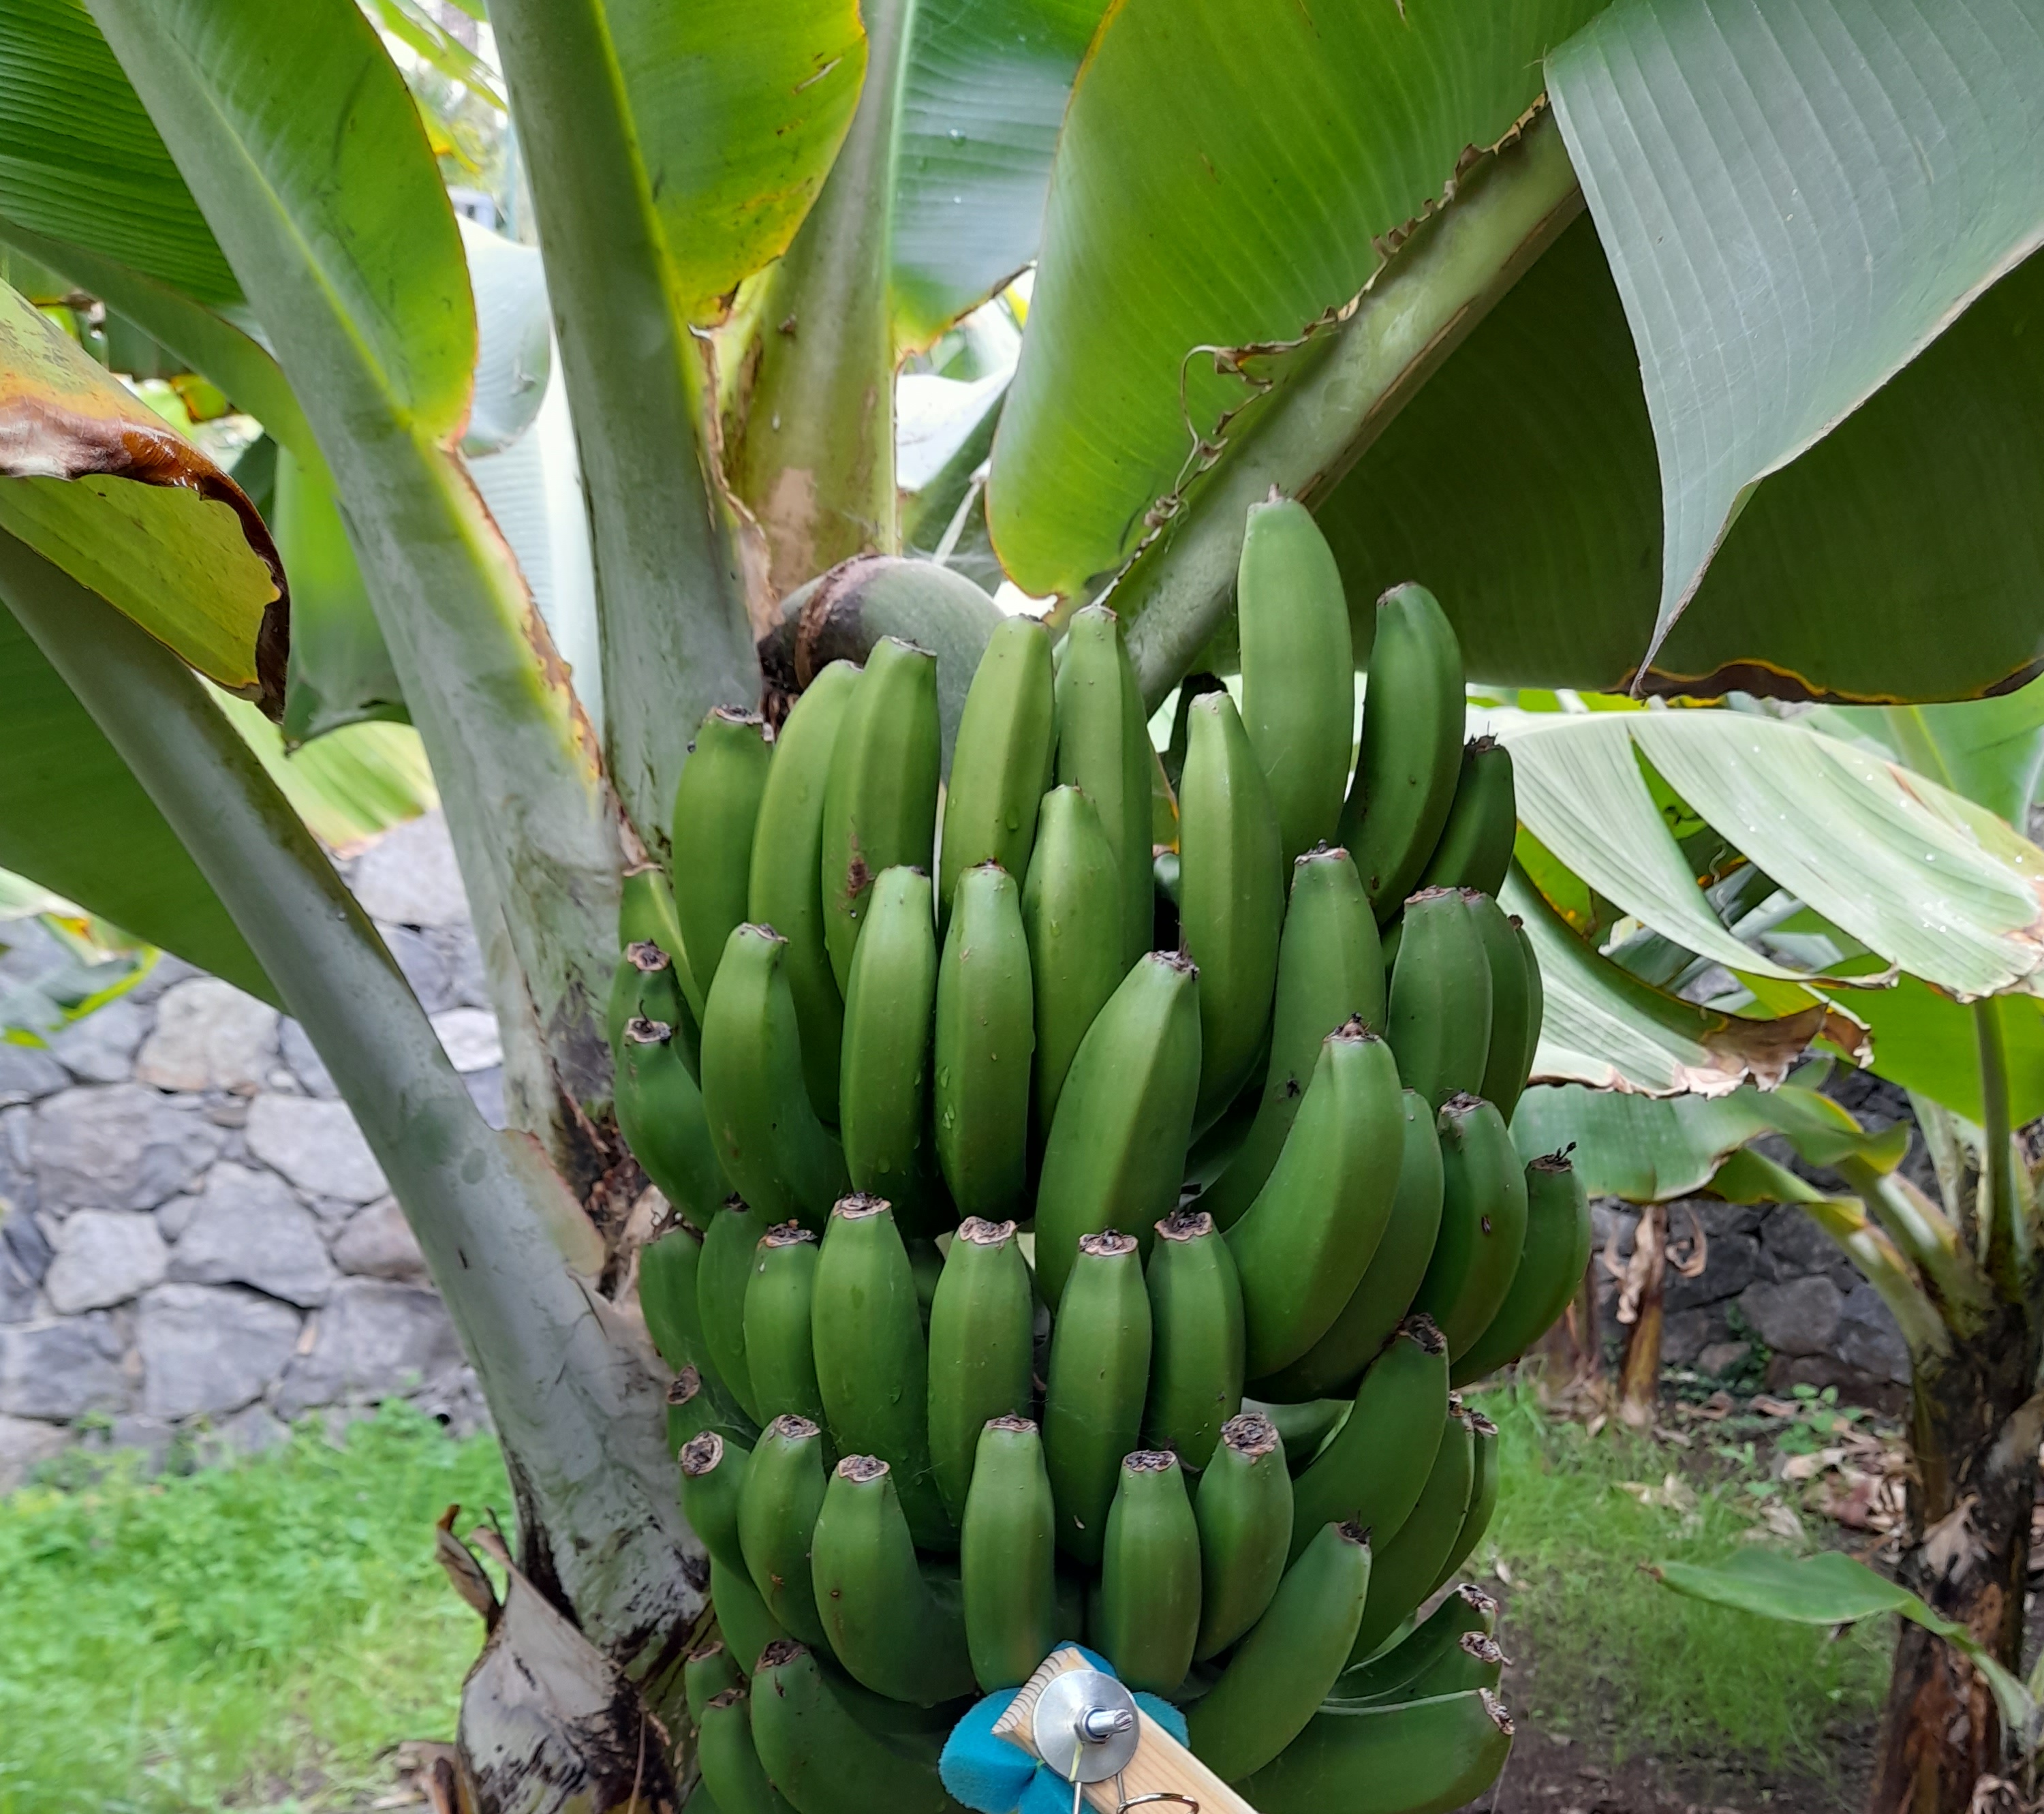
Label: Keep